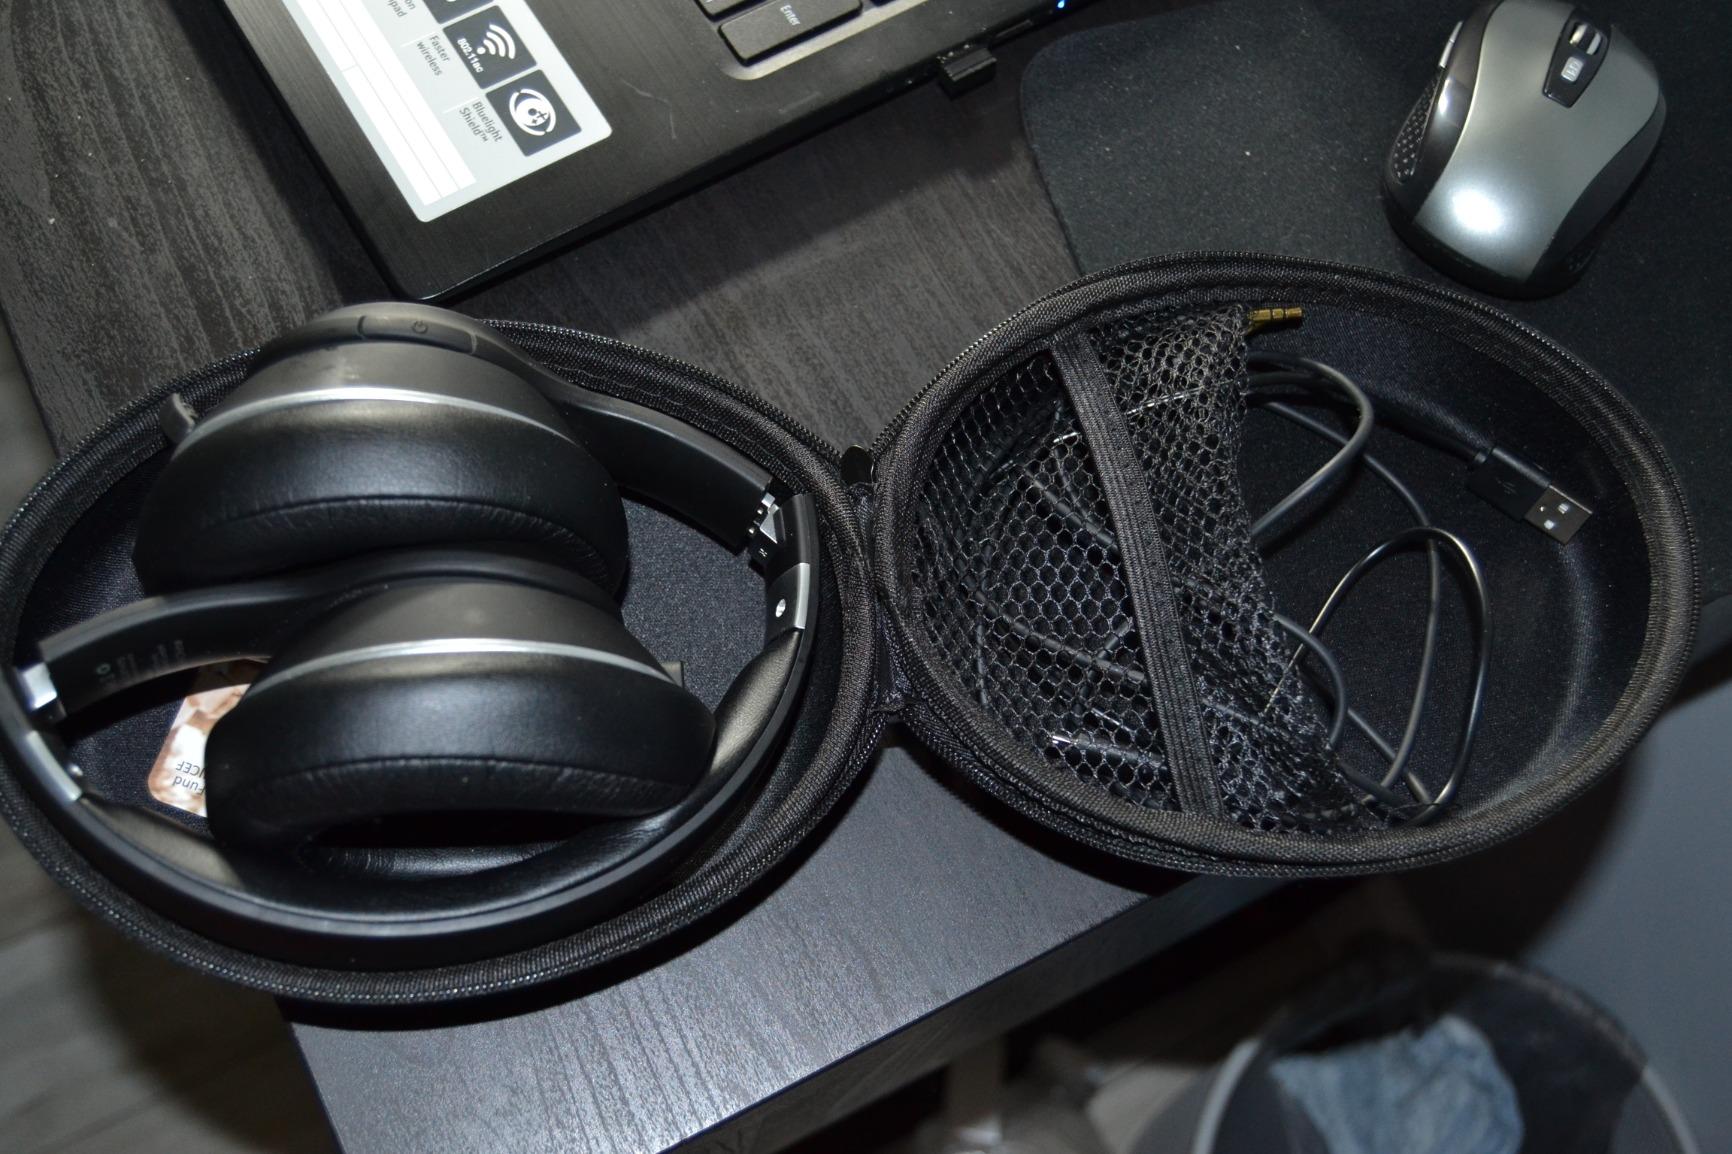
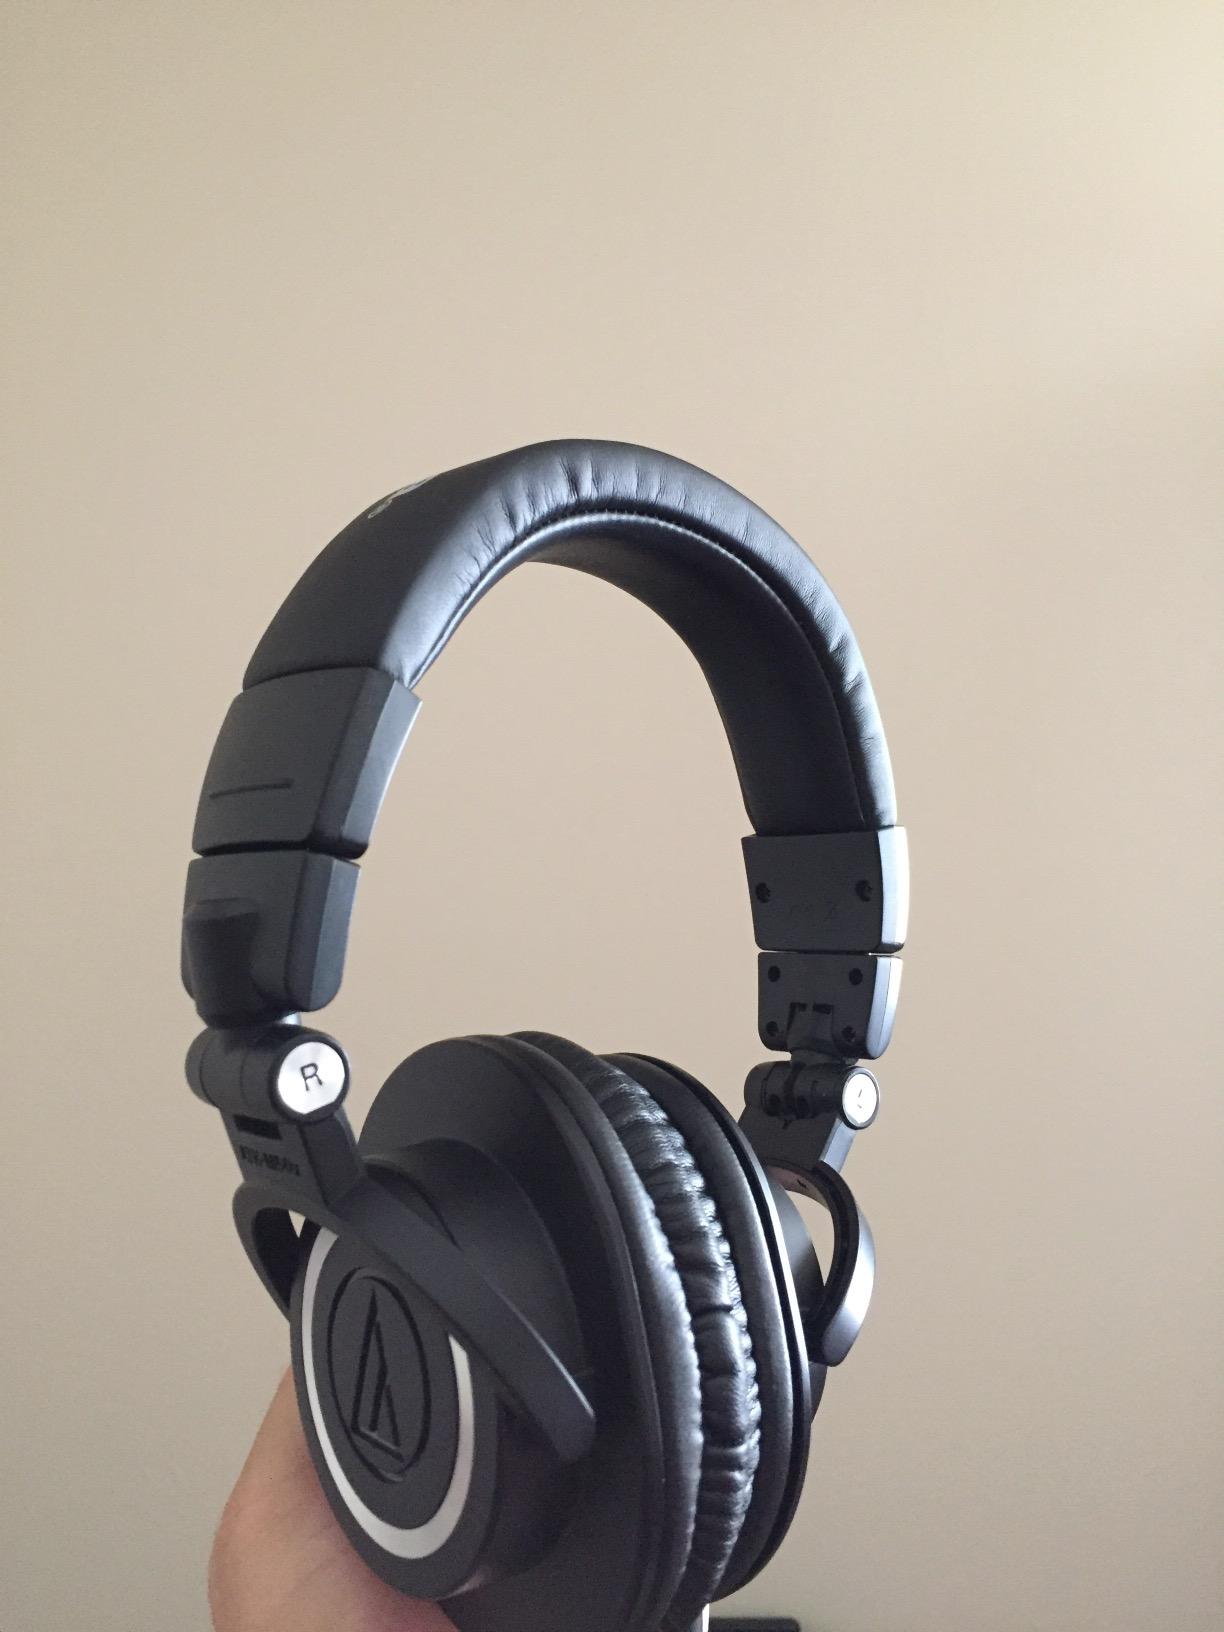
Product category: headphones
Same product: no